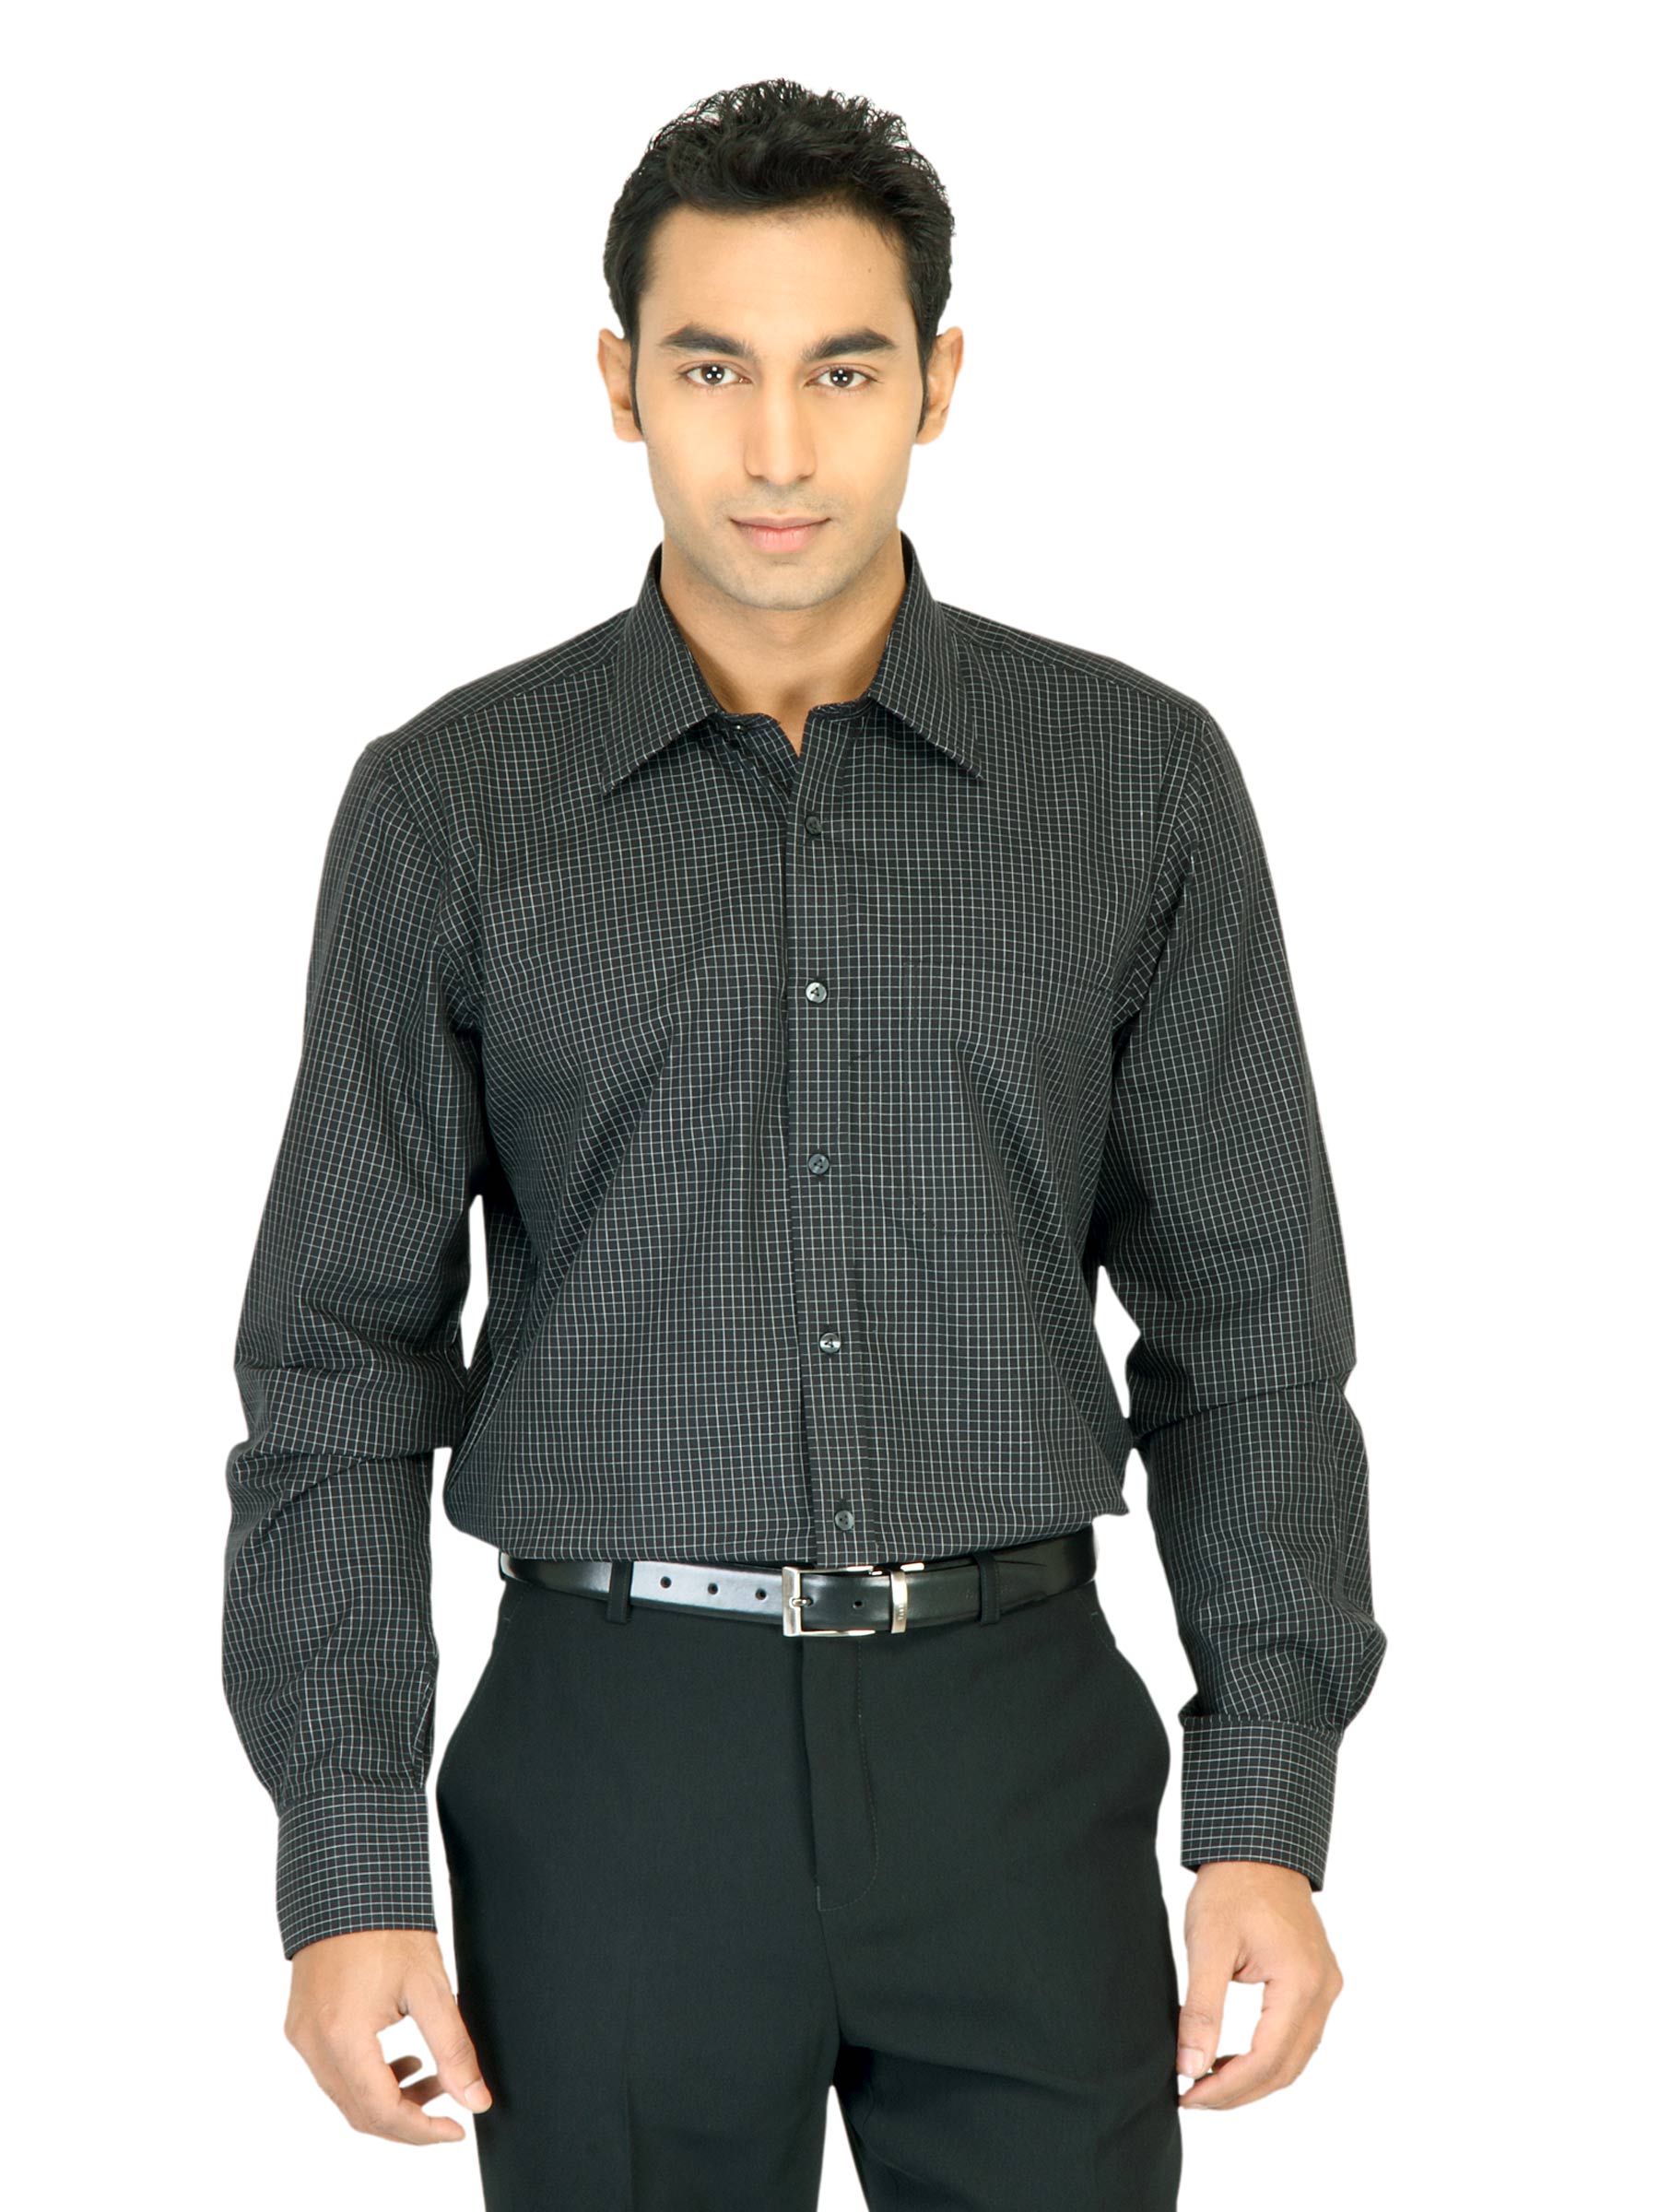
Turtle Check Men Black Shirt
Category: Apparel / Topwear / Shirts
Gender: Men
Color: Black
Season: Fall 2011
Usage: Casual